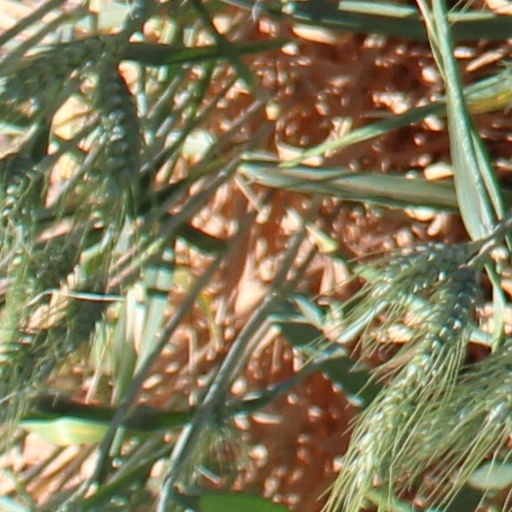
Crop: wheat